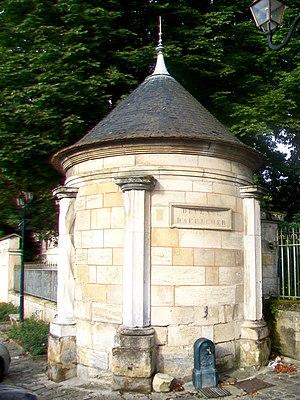
La fontaine d'Amboise, place d'Amboise.
Vigny est une commune française située dans le département du Val-d'Oise en région Île-de-France. Ses habitants sont appelés les Vignois.